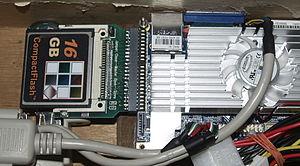
En informatique, un SSD, voire disque SSD, disque électronique, disque statique à semi-conducteurs ou plus simplement disque à semi-conducteurs au Québec, est un matériel informatique permettant le stockage de données sur de la mémoire flash.